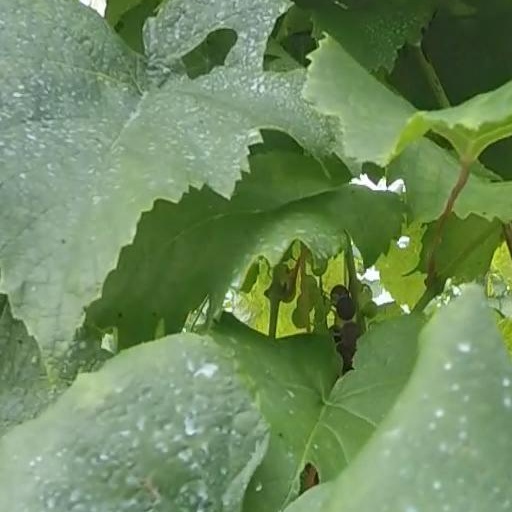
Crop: grape